RAF Wildenrath

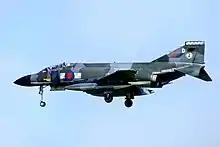

Royal Air Force Station Wildenrath, commonly known as RAF Wildenrath, was a Royal Air Force (RAF) military airbase near Wildenrath in North Rhine-Westphalia, Germany, that operated from 1952 to 1992. Wildenrath was the first of four 'clutch' stations built for the Royal Air Force in West Germany during the early 1950s.